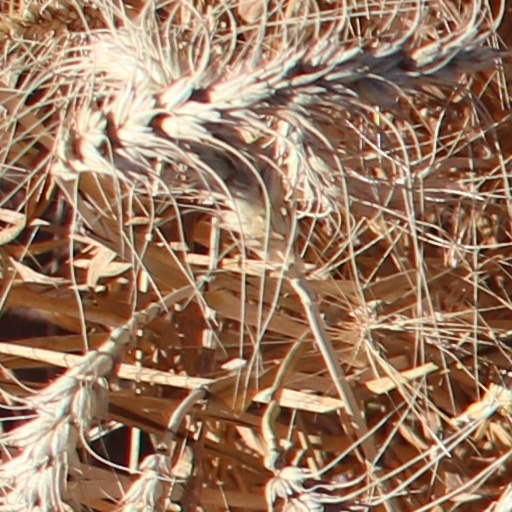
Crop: wheat